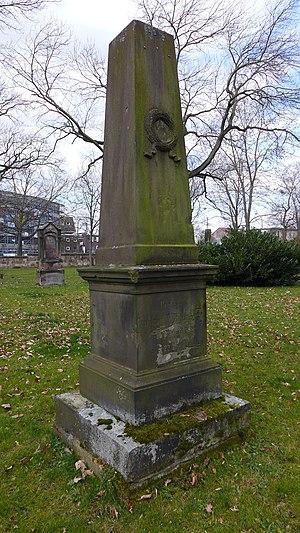
Friedrich Wilhelm Unger, né le 8 avril 1810 à Hanovre et mort le 22 décembre 1876 à Göttingen, est un avocat et historien de l'art allemand.